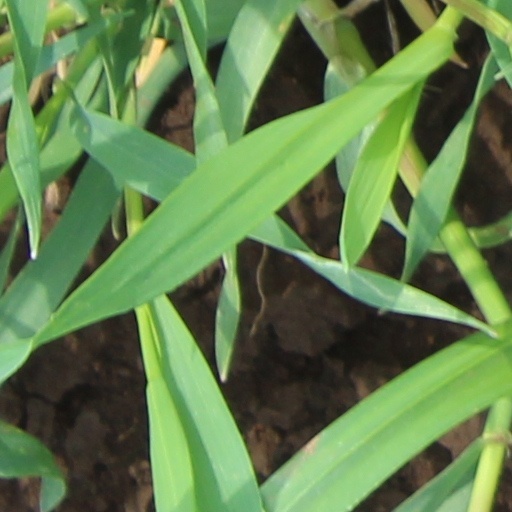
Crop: wheat